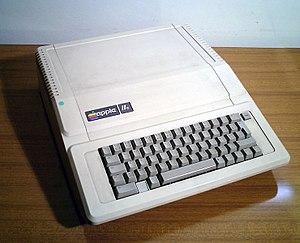
Prince of Persia est une série de jeux vidéo d'action/plates-formes commencée en 1989 avec Prince of Persia, développé par Jordan Mechner pour Brøderbund. Avec le succès du jeu, Brøderbund produit une suite qui parait en 1993, puis Red Orb Entertainment développe le premier opus en 3D qui sort en 1999 mais qui reçoit de mauvaises critiques. En 2003, alors que la licence est destinée à être abandonnée, Ubisoft et son studio de Montréal sortent Prince of Persia : les Sables du temps qui connaît un fort succès, notamment sur consoles de salon. Ce jeu ouvre la voie à la trilogie dite des « Sables du temps » développée sous la direction de Yannis Mallat. D'autres jeux suivront par la suite, le dernier jeu majeur étant Prince of Persia : Les Sables oubliés.